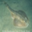
Label: ray